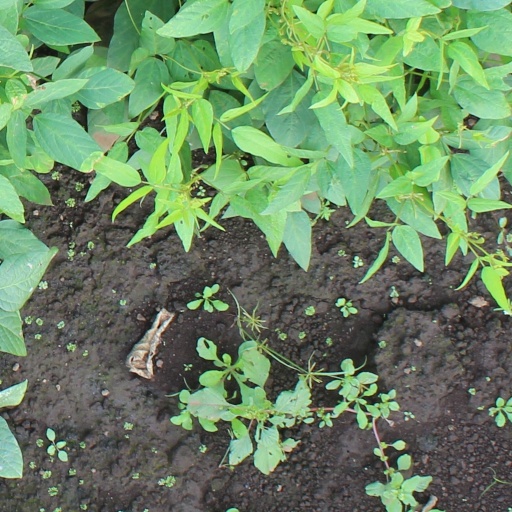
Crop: soybean